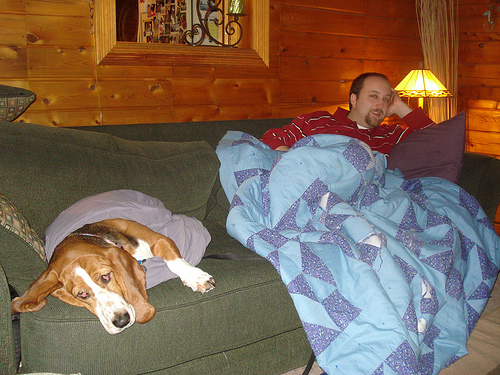
Animal: dog
Breed: basset_hound